Beach Cities Greenway

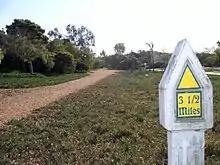
Hermosa Beach chip trail

The Beach Cities Greenway in Manhattan Beach and Hermosa Beach, California is a rail trail. The greenway is a linear park on the median between Valley Drive running along the west side and Ardmore Avenue on the east.